James Slack

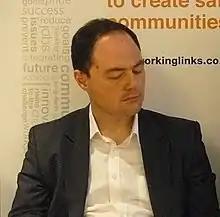
Slack at Policy Exchange in 2011

James Slack is a British political advisor and journalist who served as Downing Street Director of Communications for Prime Minister Boris Johnson between January and March 2021.